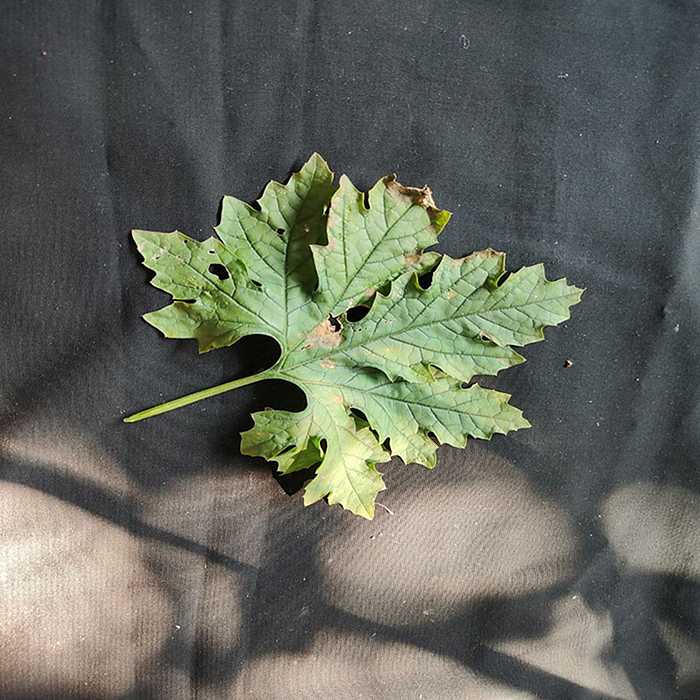
Plant: Bitter Gourd
Label: Downey mildew